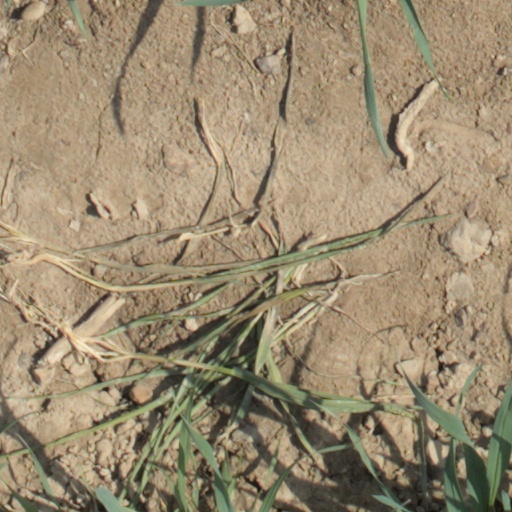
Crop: wheat